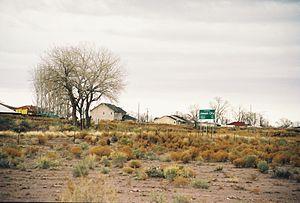
Joseph City est une localité non incorporée du comté de Navajo en Arizona. Sa population était de 1 386 habitants en 2010. La ville est traversée par la U.S. Route 66.